Mitch Harris (baseball)

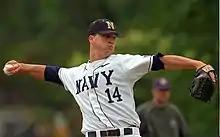
Harris playing baseball with the Navy team.

Harris attended college at the United States Naval Academy, majoring in general engineering, and playing college baseball as a pitcher and infielder for the Midshipmen. Having ended up at the Academy by chance, a Navy football recruiter named Buddy Green watched him pitch a bullpen session in high school. Green found out that Harris was not interested in football, but was open to attending the Naval Academy, so he made phone calls on his behalf. In spite of the path that led to his entrance into Navy, Harris spent his freshman year as a corner infielder and utility player.